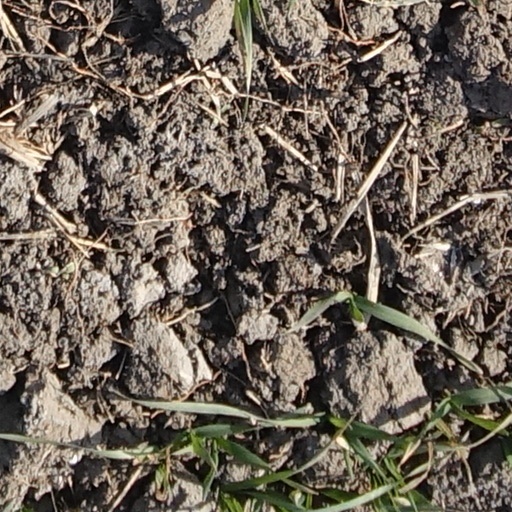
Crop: wheat